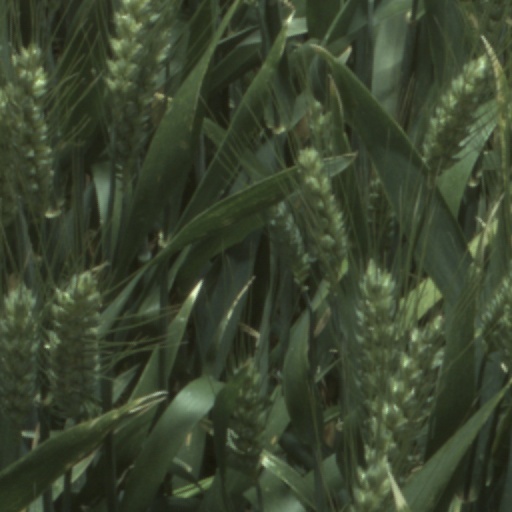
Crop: wheat